Tomiai Station

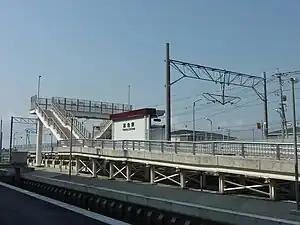
Tomiai Station in March 2011

is a passenger railway station located in the Minami-ku ward of the city of Kumamoto, Kumamoto Prefecture, Japan. It is operated by JR Kyushu.